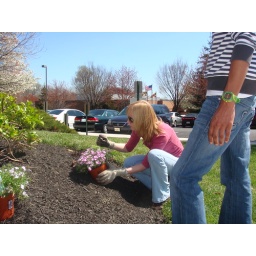
In support of Earth Day and the environment, Medifast employees planted flowers around our office building.